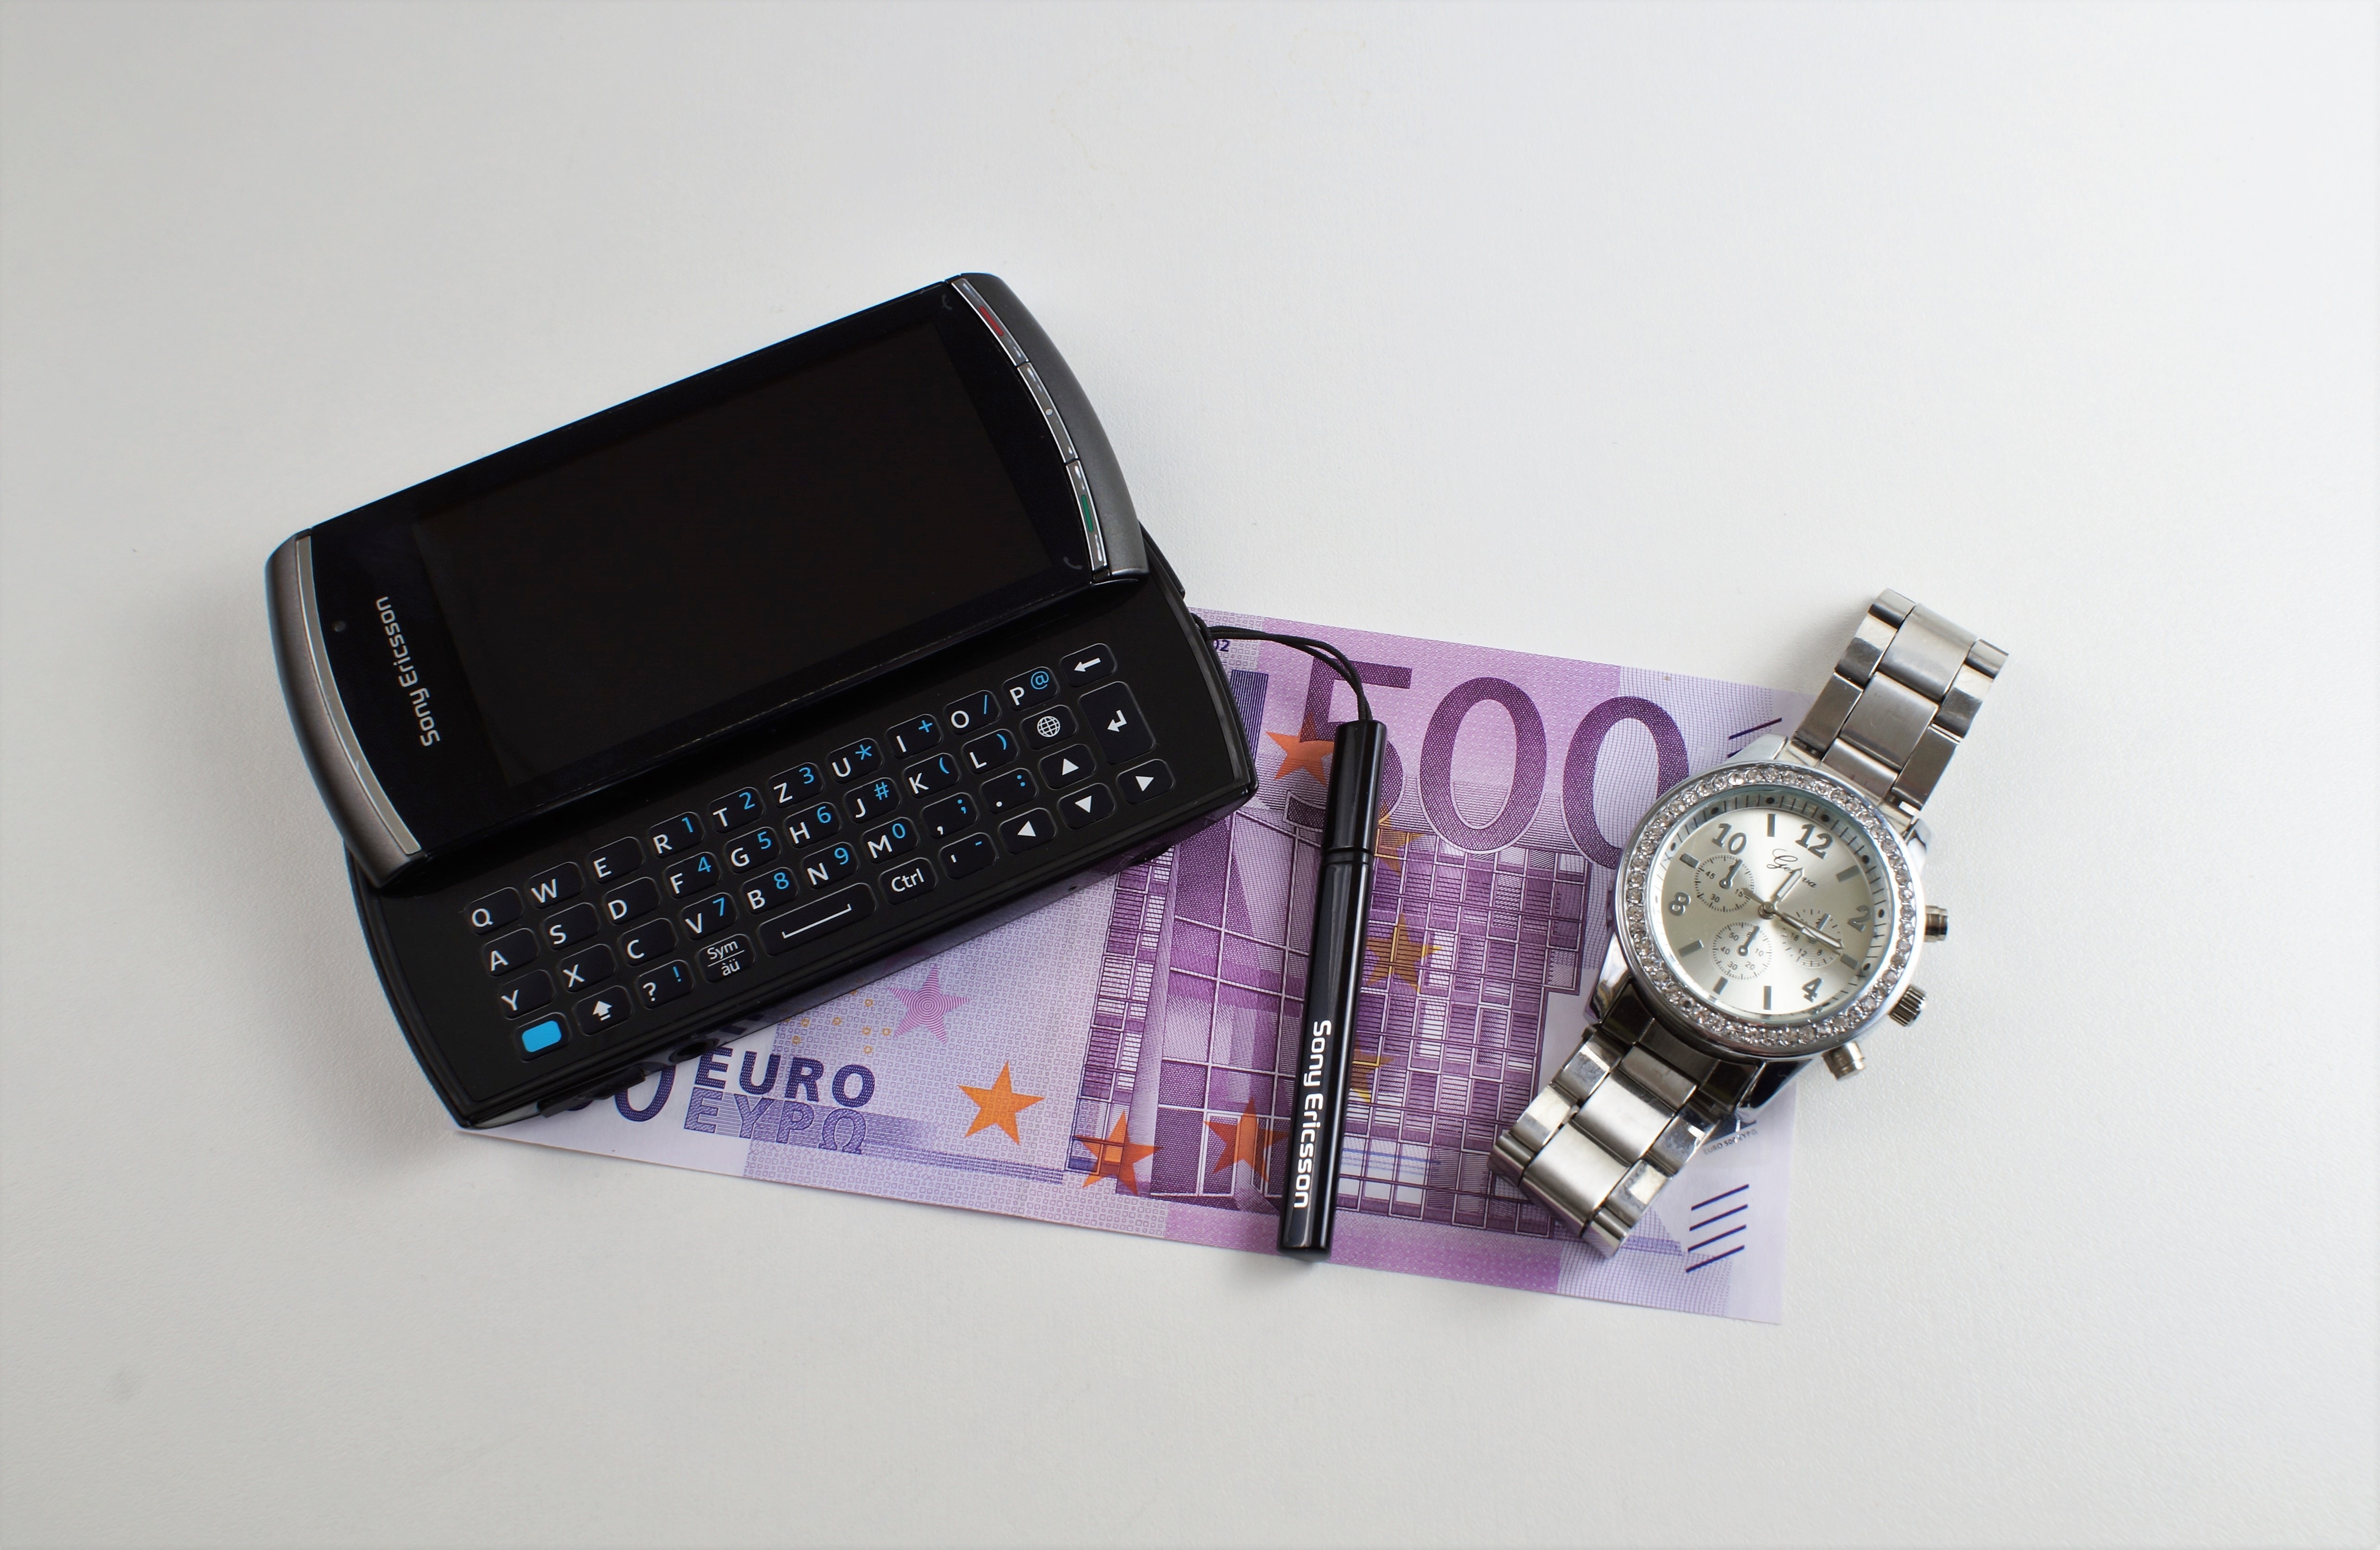
hand, technology, money, gadget, professional, business, mobile phone, brand, product, empire, electronics, eye, currency, euro, 500, success, cash and cash equivalents, finance, wealth, profit, financing, revenue, dollar bill, paper money, investments